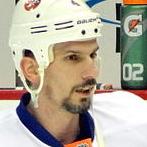
Age: 36